3 familias

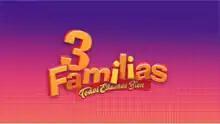

3 familias (stylized onscreen 3 familias, todos estamos bien), is a Mexican telenovela produced by Joshua Mintz and Ana Celia Urquidi for TV Azteca. It is an adaptation for Mexico of the Ecuadorian series of . It premiered on October 23, 2017 and ended on May 25, 2018. It stars Íngrid Martz as the titular character. The production of the telenovela officially began on September 11, 2017.